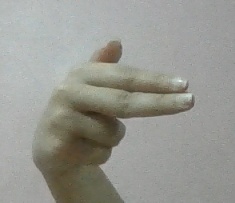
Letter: ghain